Caridina typus

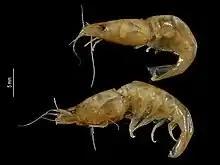
Preserved "Caridina typus" specimens.

"Caridina typus" larvae can eat a variety of phytoplankton, zooplankton, and fine detritus. Early larvae ingest phytoplankton by means of suspension feeding. The fatty acid content and composition of live food affects the larval survival, growth, and development of "C. typus". A captive study observed that "C. typus" larvae could survive and develop into juveniles when fed only cultured phytoplankton "Tetraselmis" sp. When fed "Tetraselmis" mixed with zooplankton rotifers, the survival of larvae improved and larval development velocity increased as compared to a "Tetraselmis"-only diet. However, a diet with rotifers alone could not sustain larvae, suggesting that early "C. typus" larvae cannot ingest rotifers, but larvae in middle to late larval stages can. Development of endopods on the thoracic appendages in older "C. typus" larvae allows the capture and ingestion of lumps of food. A diverse diet and one including rotifers greatly benefits the development of "C. typus" larvae by increasing survival and the rate of development. If starved, the larvae will not molt and therefore stop developing.